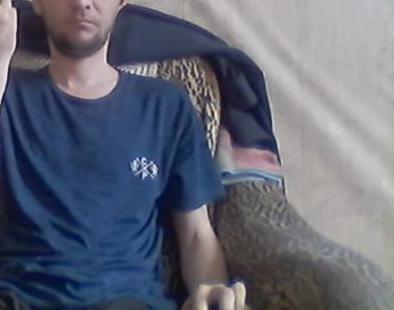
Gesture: no_gesture